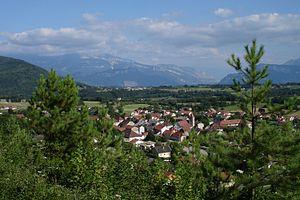
Apprieu est une commune française située dans le département de l'Isère en région Auvergne-Rhône-Alpes.